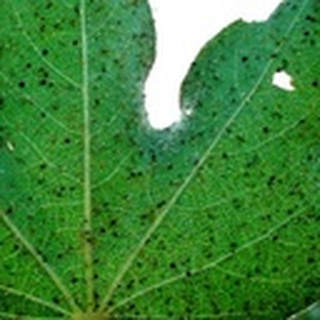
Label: cotton_aphids